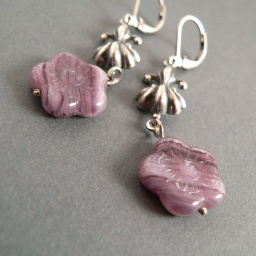
Brass fleur-de-lis connectors in an antique silver finish hold Czech glass blooms in multiple shades of lilac and grap